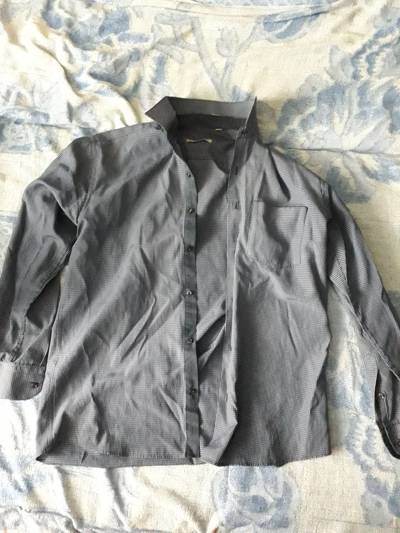
Waste category: clothes